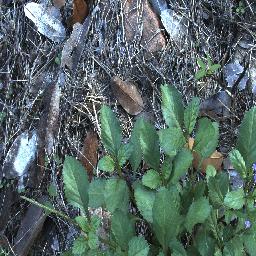
Label: snake_weed